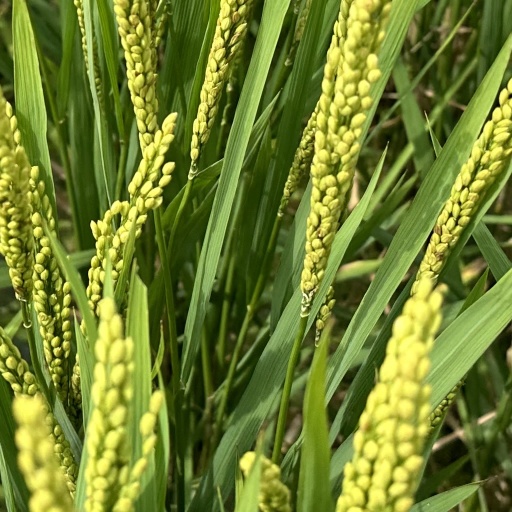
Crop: rice